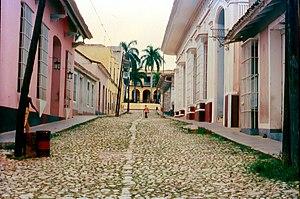
Ruelle à Trinidad, Cuba.
Trinidad est une ville et une municipalité de la province de Sancti Spíritus, à Cuba. Sa population était estimée à 51 994 habitants en 2005.